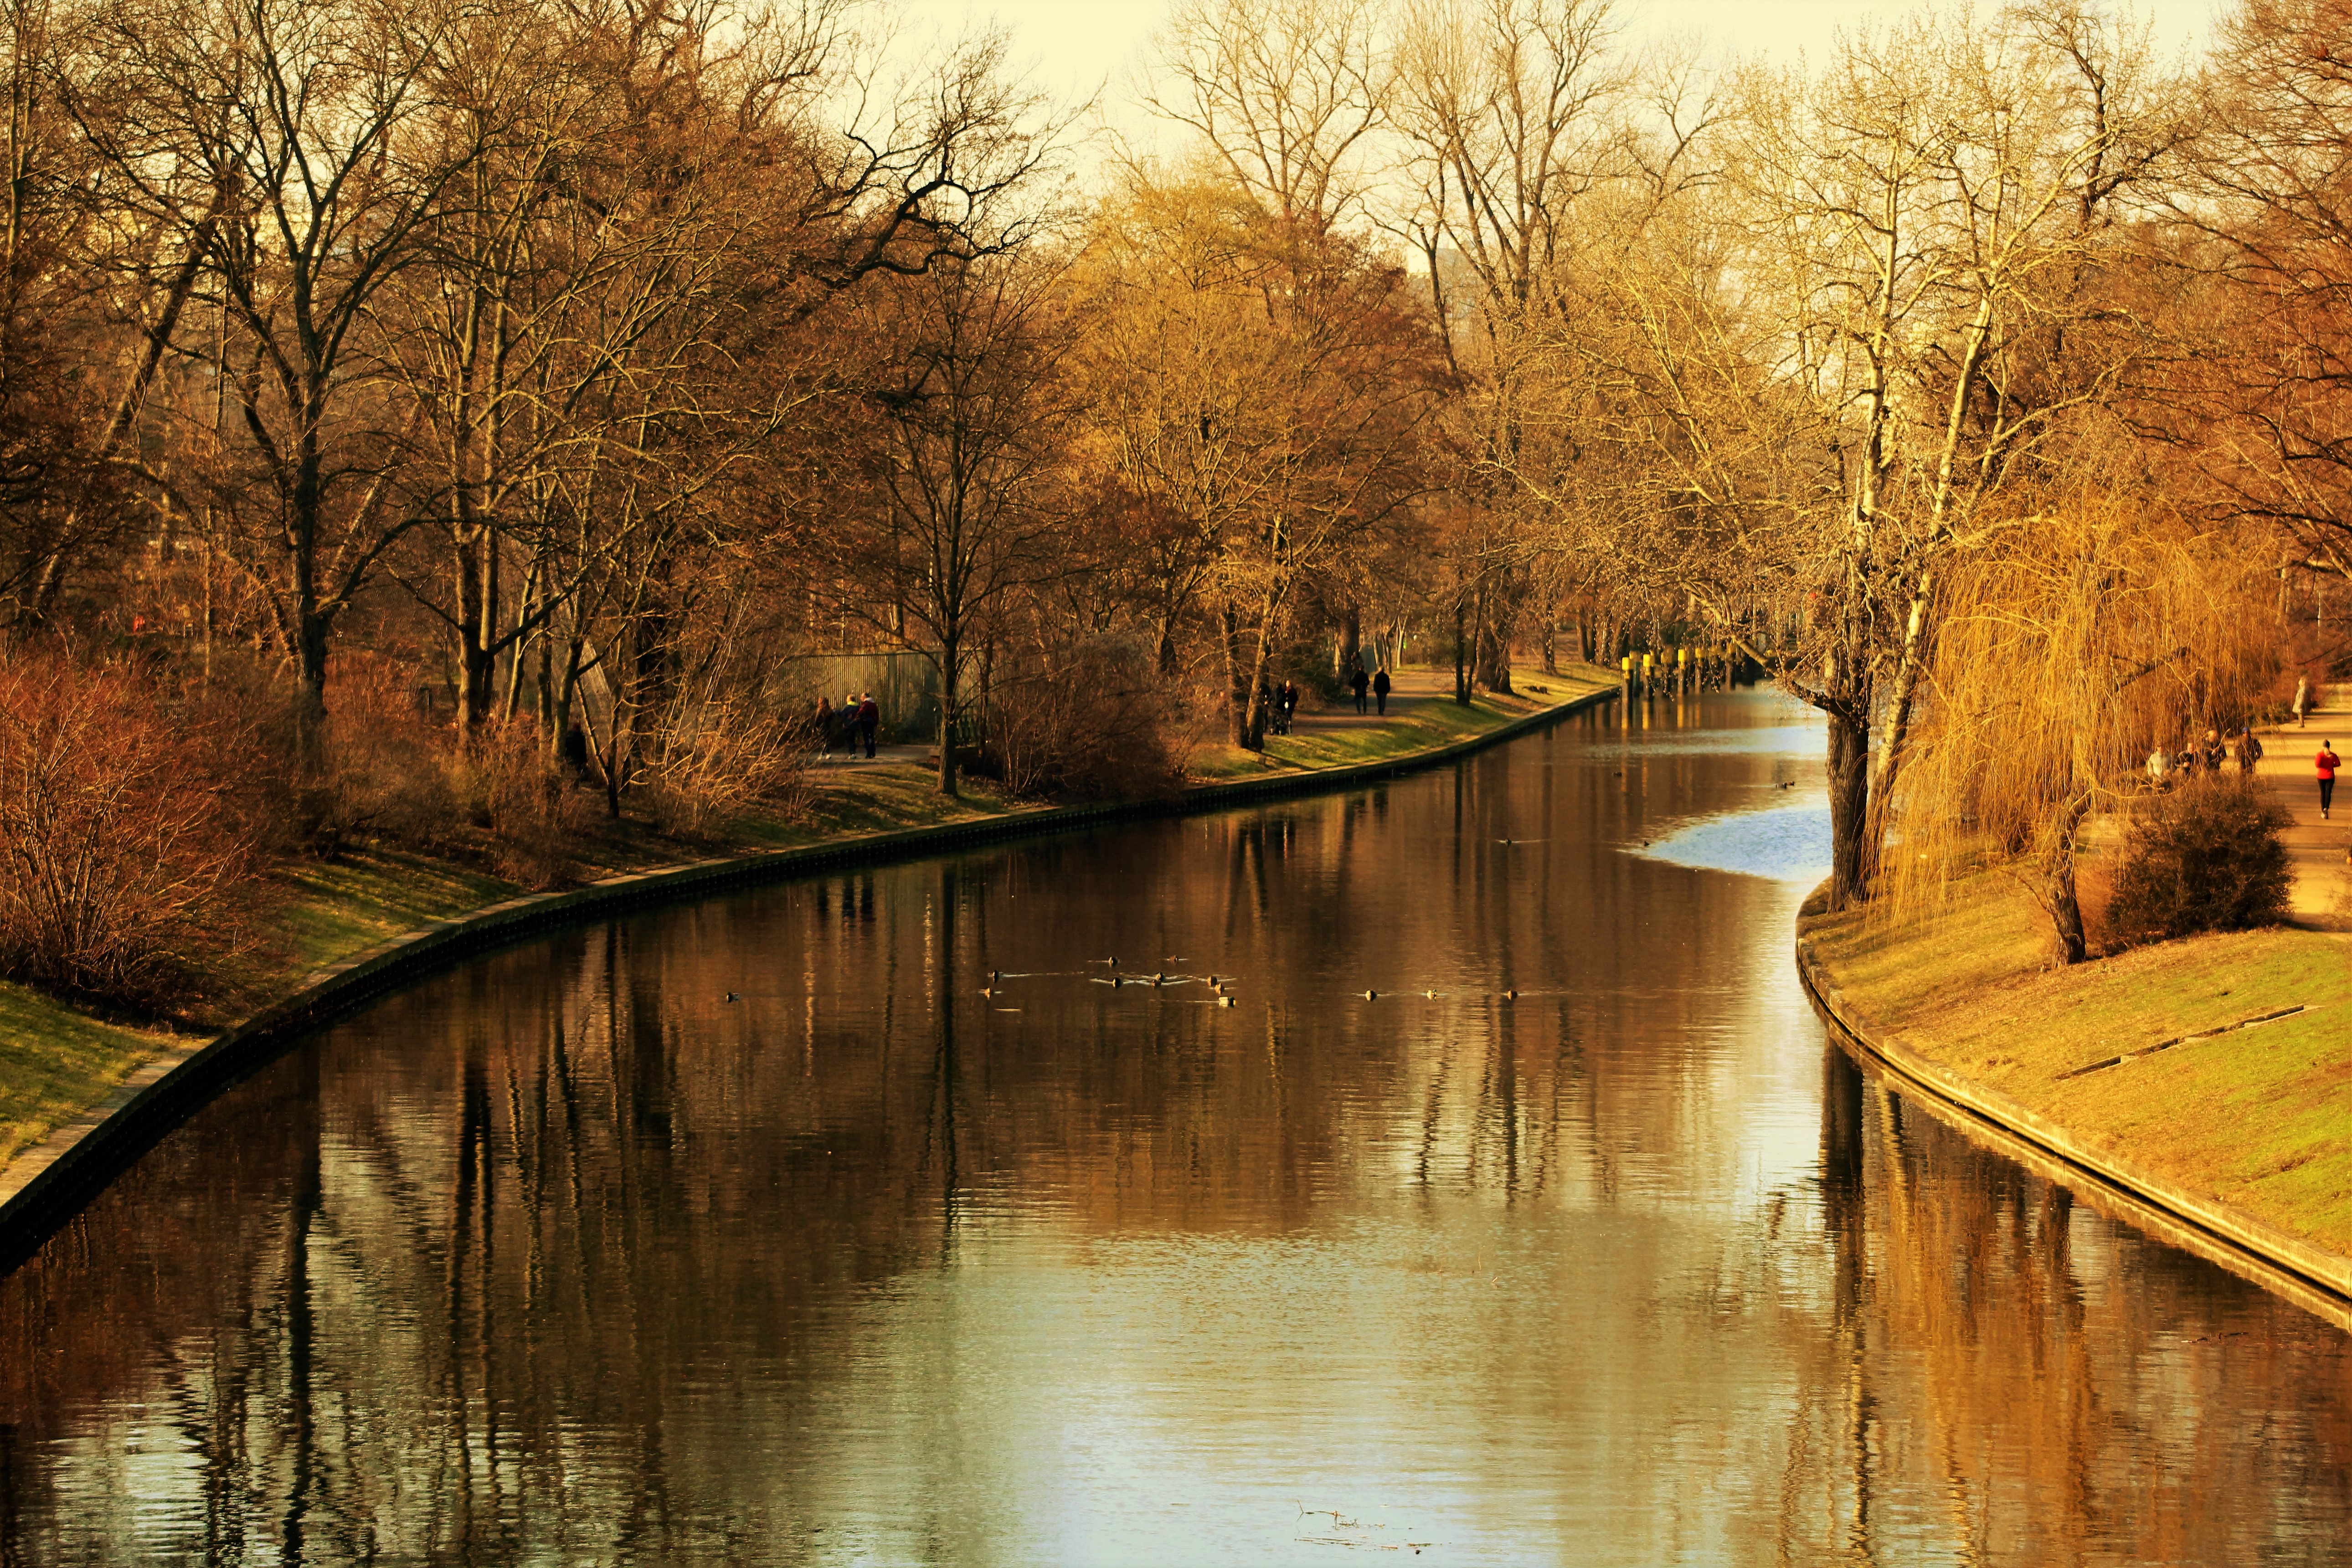
landscape, tree, water, nature, winter, sunlight, morning, leaf, lake, river, canal, stream, evening, reflection, autumn, park, season, waterway, body of water, woodland, atmospheric phenomenon, woody plant